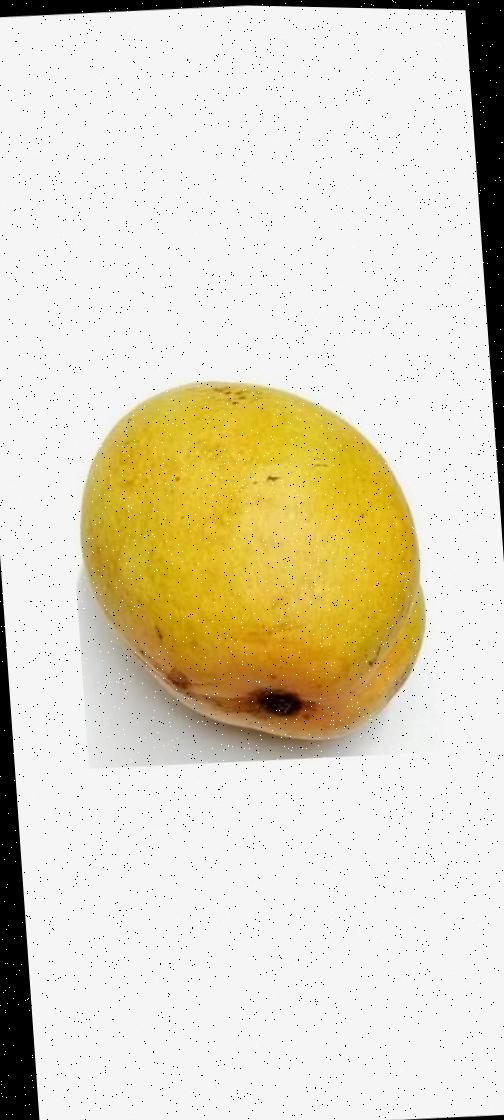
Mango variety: Bari-11